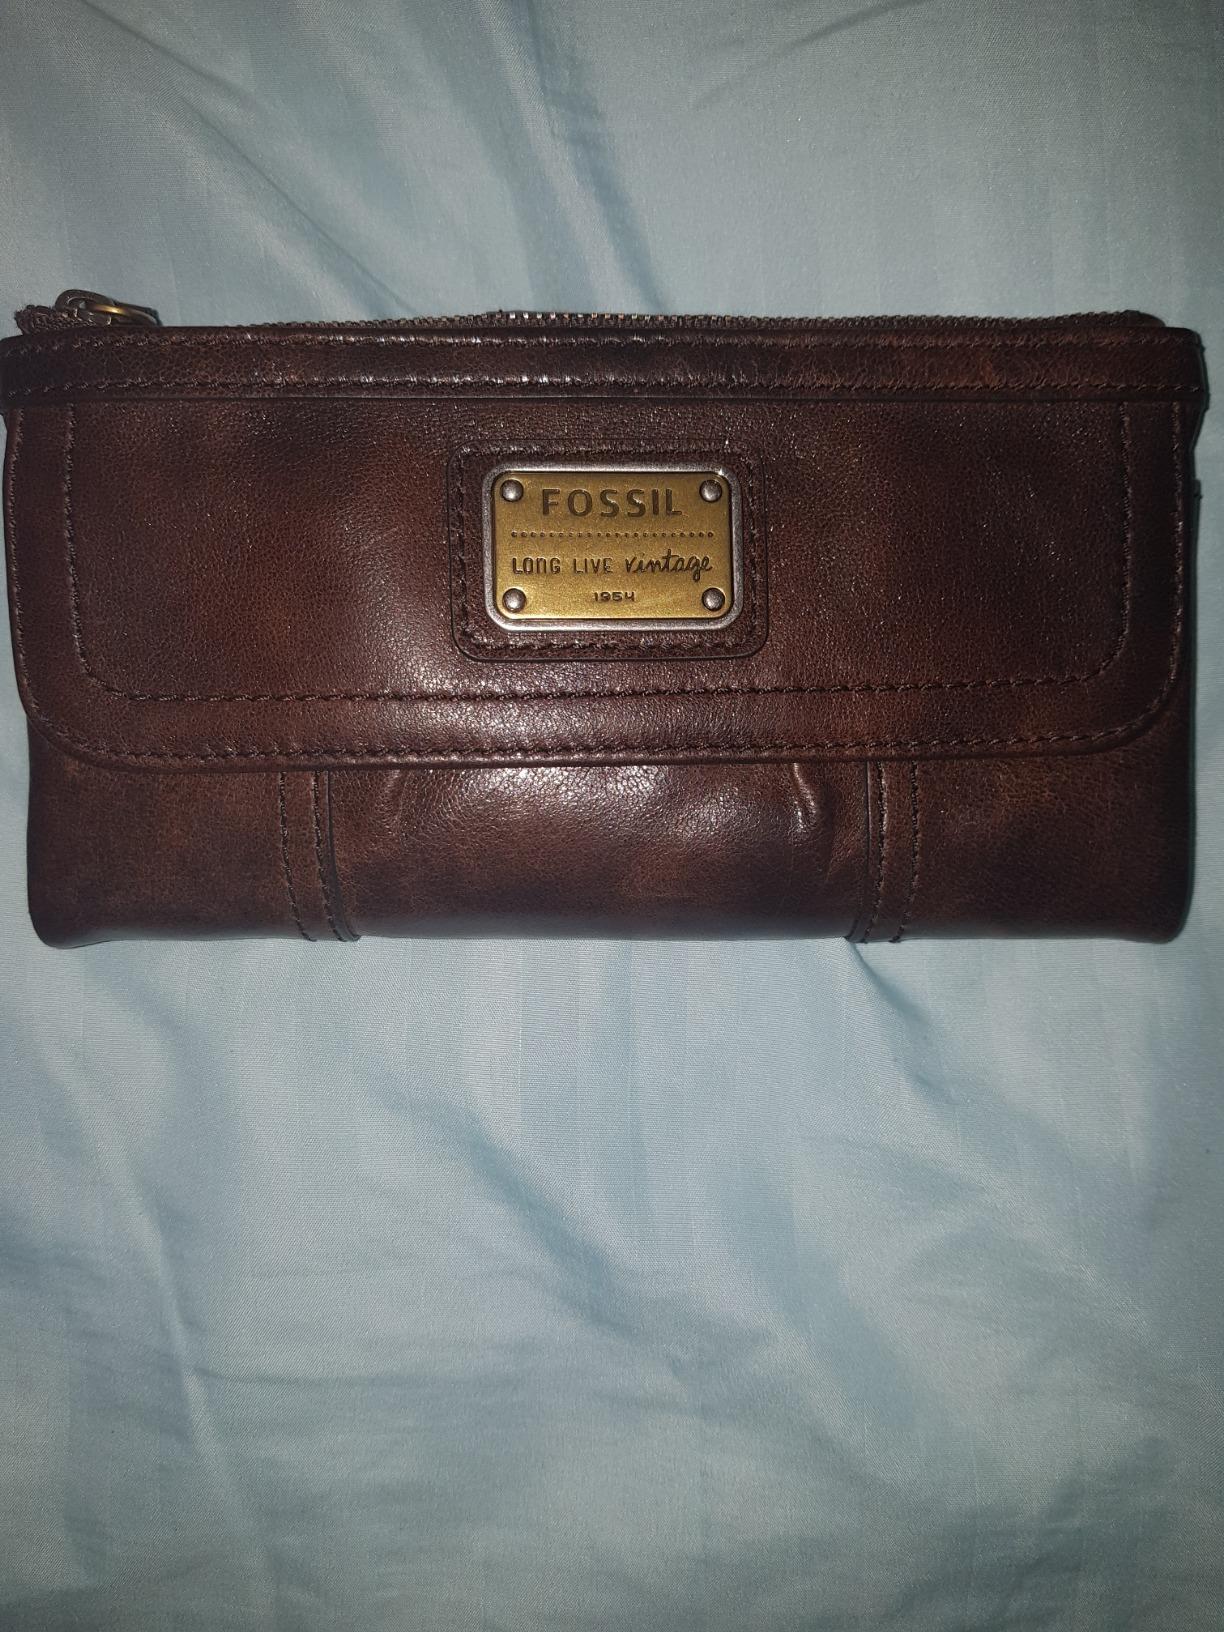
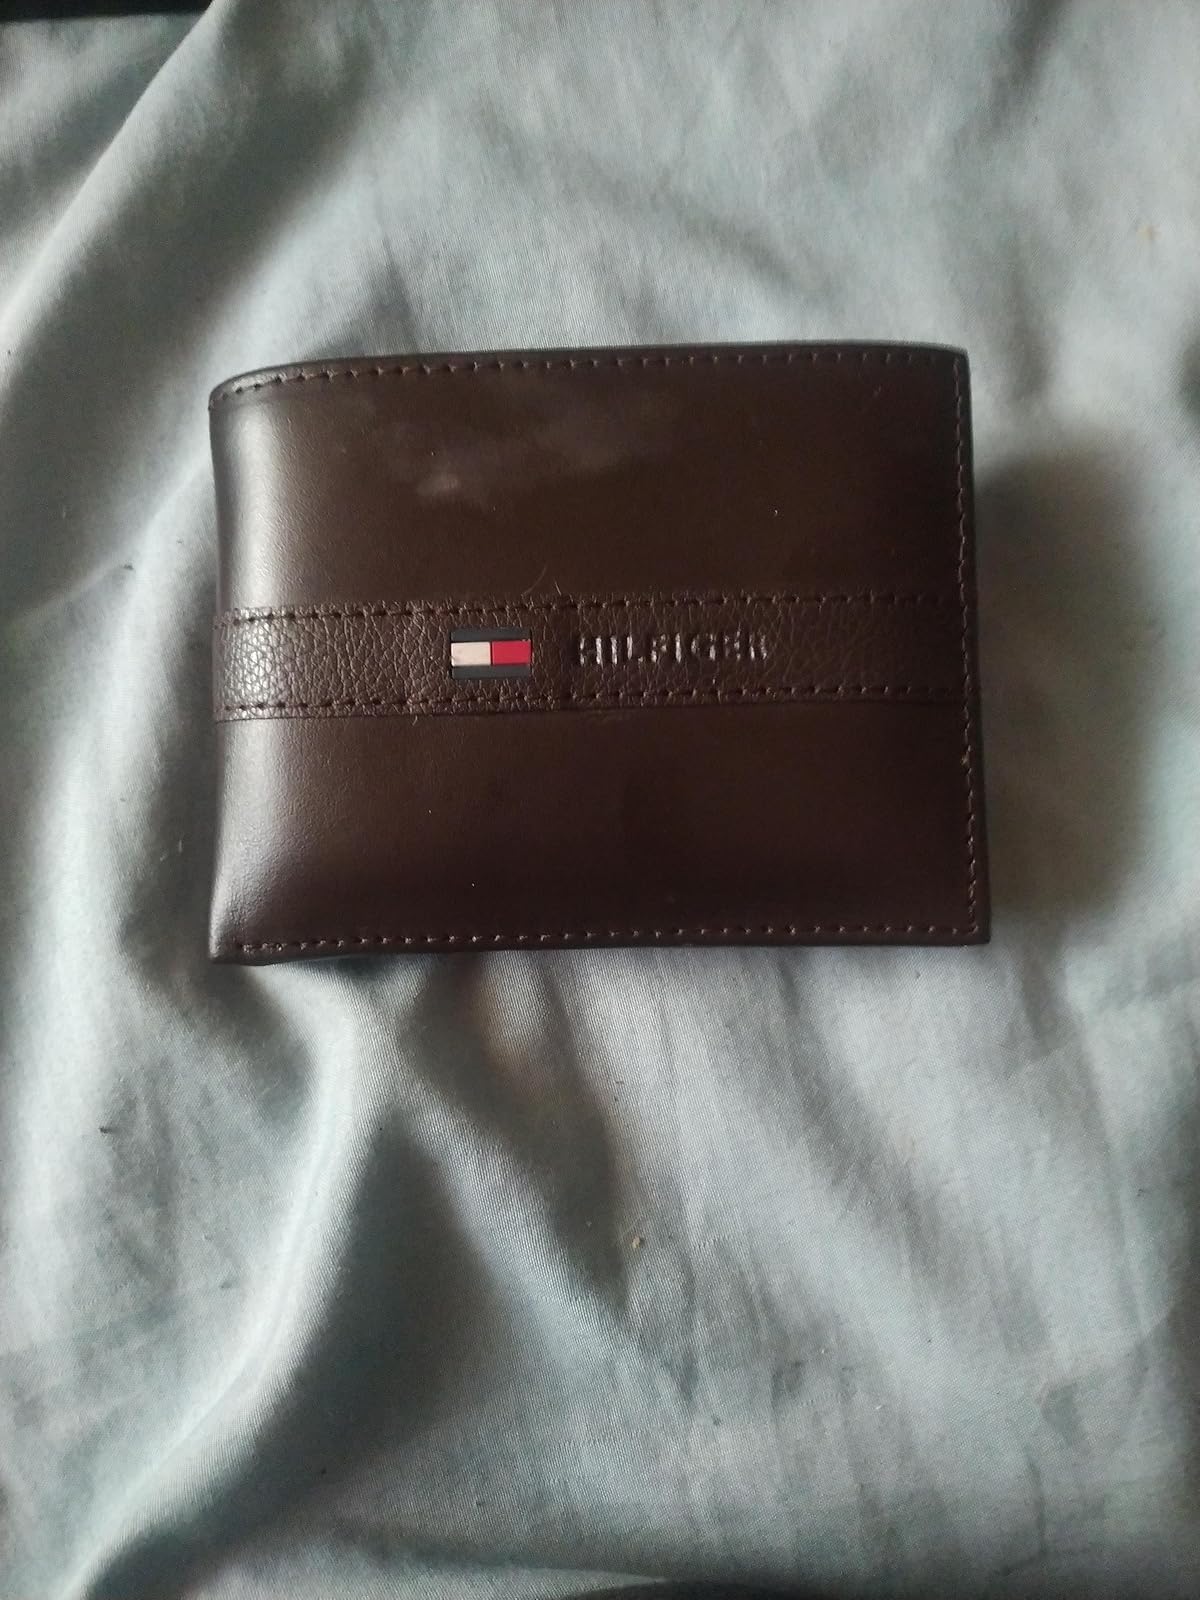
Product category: accessories_wallet
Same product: no